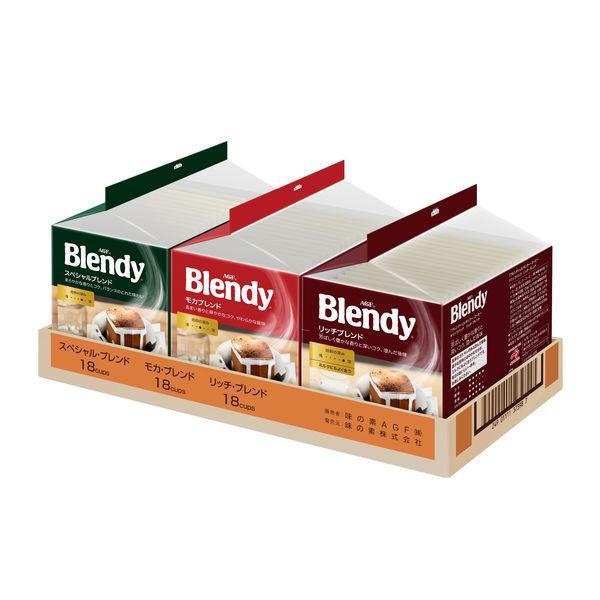
(drip 커피)아지노모토AGF 부렌디 drip 팩 어소트 1상자(54대입)(솟아라 있음품)
상품 설명 「《부렌디》 drip 팩」서는,언제라도 어디에서라도 간단하게 맛있은 레귤러 커피가 간편하게 즐길 수 있는 머그컵 사이즈 대응(카페 오레로도 최적)의 drip 커피입니다.3종류의 hurray 바가 즐길 수 있는《아소토팟쿠》(세트).오피스 잠자리의 유충 가정,접객이나 갑작스러운 손님에 많이 소비하시는 분에게 최적이다「덕용」사이즈(대용량)입니다.1 배용의 개포장이기 때문에 언제나 신선한 커피를 즐길 수 있는다. 내용량 7g×54P(각18P)/1 상근처 배전땅 일본 타입 개포장 형상 drip 커피(1 배잡기) 《아소토》내용 (스페셜・블렌드,모카・블렌드,리치・블렌드)×각18P/1 상근처 카페인 타입 카페인 있음 배수 54 배분/1 상근처 hurray 바 《아소토》 내용량(g) 378 들어감수 54P입/1 상근처 원재료 ※수중에 도착한 상품을 반드시 확인해 주십시오 원두커피(생두생산 국명:<스페셜・블렌드/베트남,콜롬비아,외에><모카・블렌드/에티오피아,브라질,외에><리치・블렌드/에티오피아,탄자니아,외에>) 브랜드 《부렌디》 용기의 종류 상자 메이커 명 아지노모토(Ajinomoto)AGF JAN코드 상품 번호 AH66538 반품에 대해서 반품 불가 고객의 형편에 의한 반품은 받아들일 수 없습니다. 비고
Brand: 《부렌디》
Category: Food, Beverages & Tobacco > Beverages > Coffee > Instant Coffee